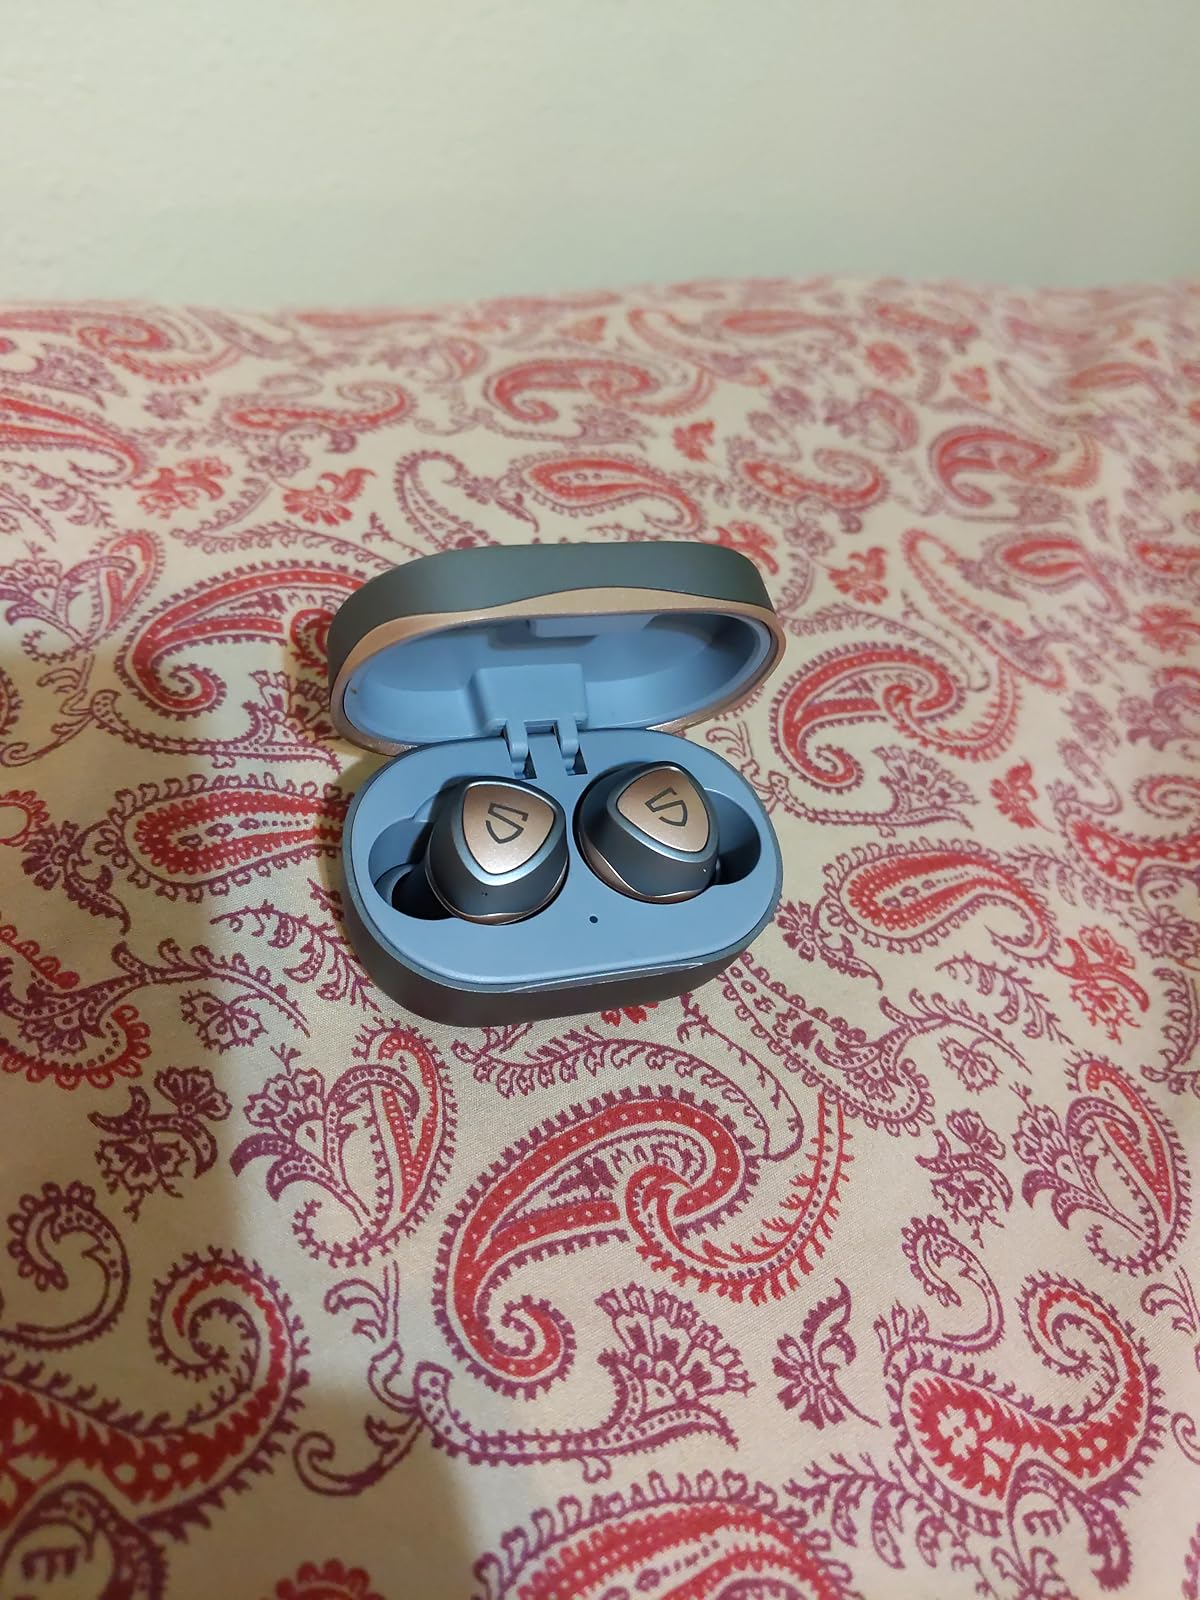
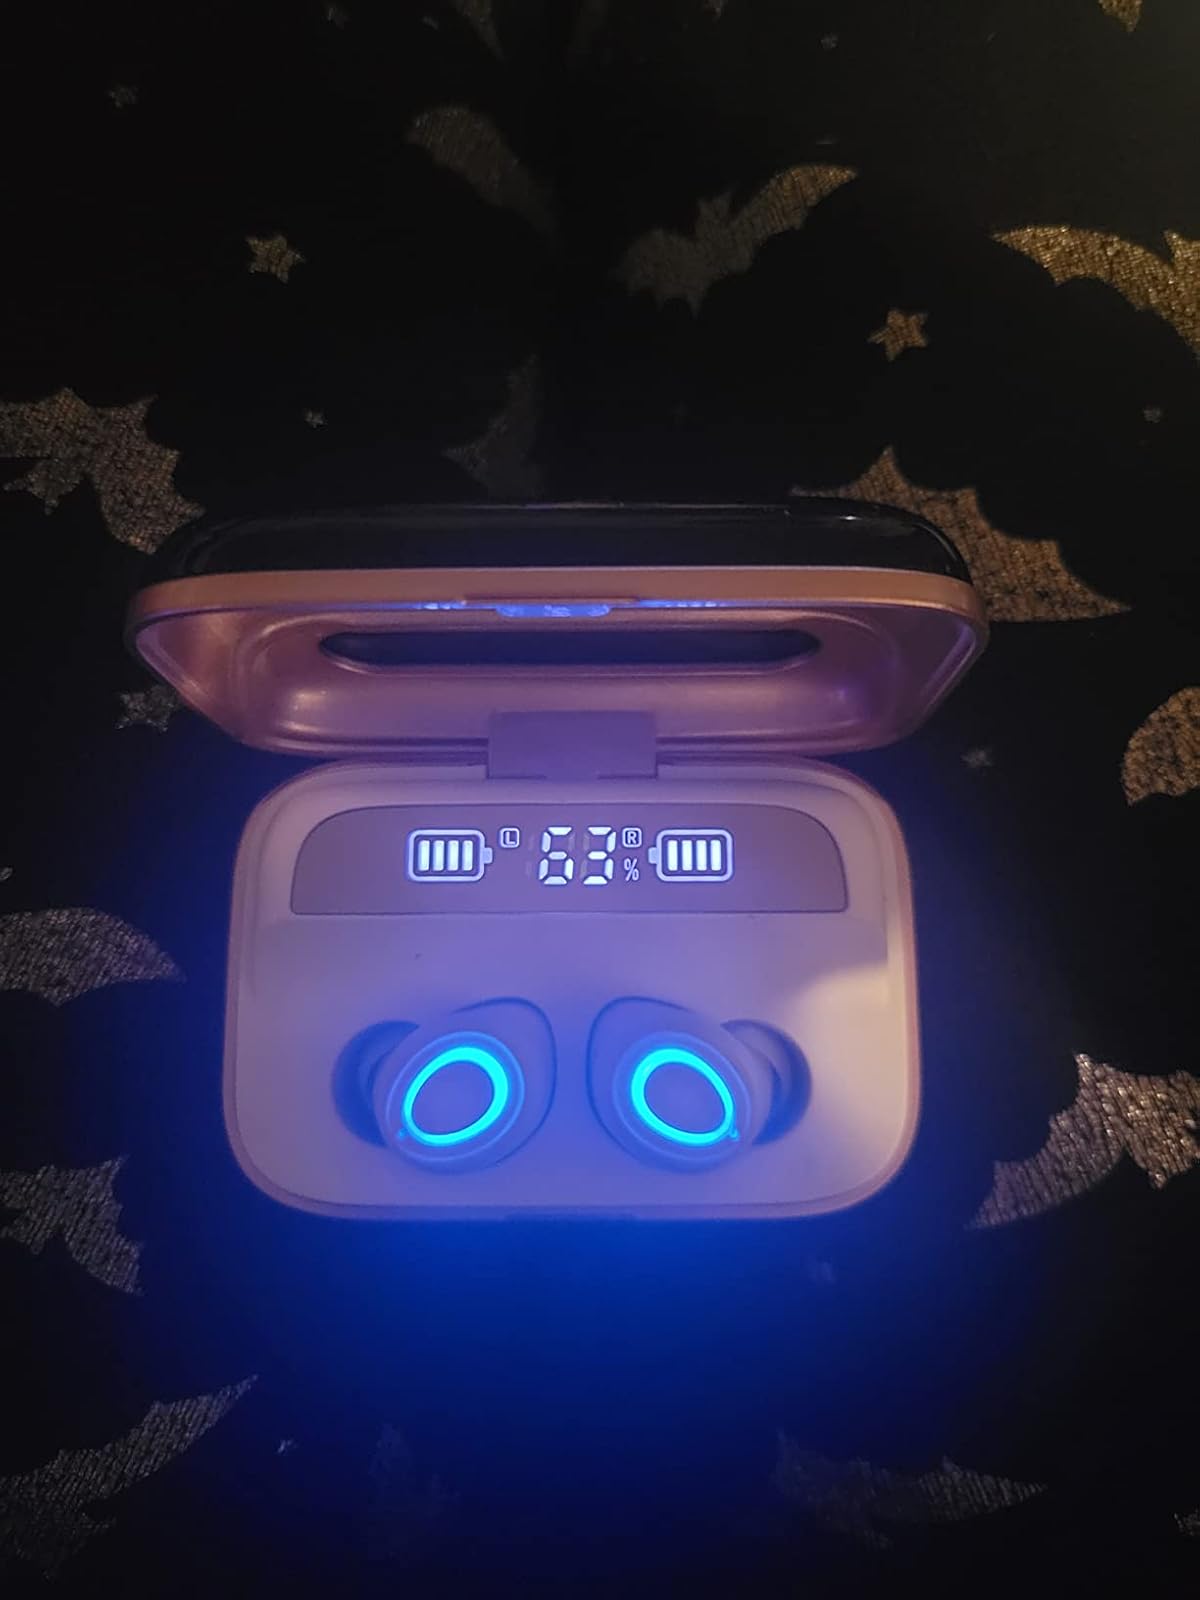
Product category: earbuds
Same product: no